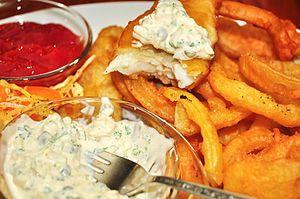
La sauce tartare est une sauce très relevée, composée d’une mayonnaise, à laquelle on ajoute une pointe de piment et un hachis de ciboulette, persil, cerfeuil, estragon, câpres et cornichons.